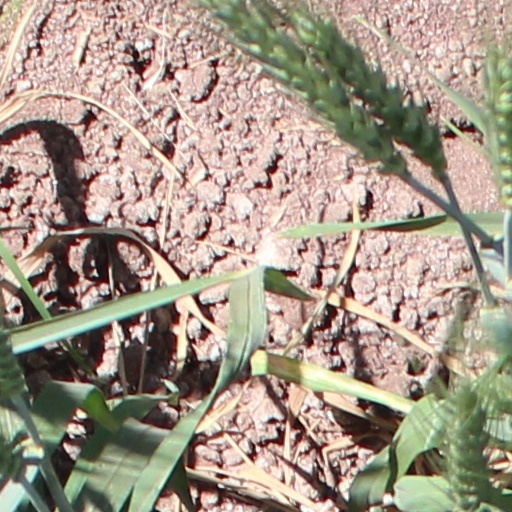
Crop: wheat